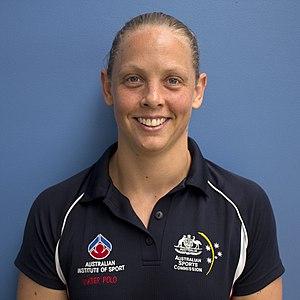
Kate Gynther, née le 5 juillet 1982 à Brisbane, est une joueuse australienne de water-polo. Elle est la demi-sœur de Melissa et Rebecca Rippon, elles aussi joueuses de water-polo.